Sherman Minton

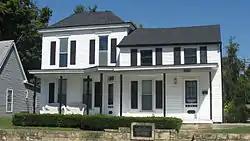
Minton's birthplace and boyhood home

Minton was born on October 20, 1890, to John Evan and Emma Livers Minton, in their Georgetown, Indiana, home. He was the third of the couple's four children, and was nicknamed Shay because of his younger brother's inability to properly pronounce "Sherman". Minton received his basic education in a two-room schoolhouse in Georgetown, which he attended through eighth grade. He was exposed to politics from an early age: when he was five years old, his father took him to hear a speech by William Jennings Bryan, whom Minton admired for the remainder of his life.